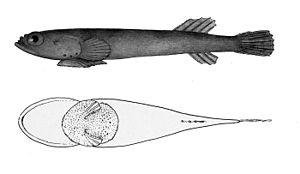
Gobiesocidae est une famille de poissons contenant de nombreux genres et espèces.